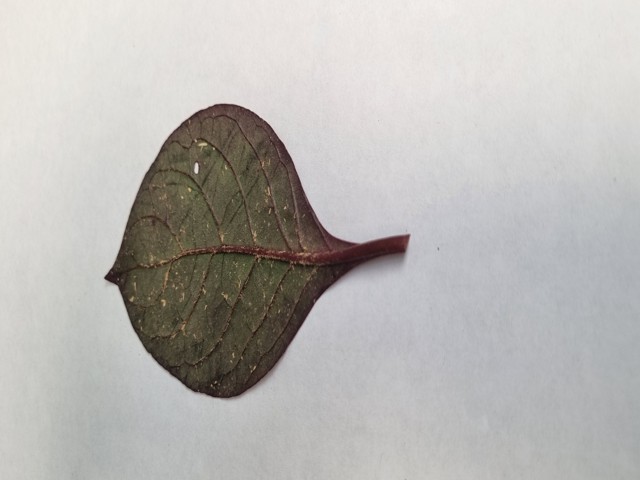
Plant: kalochitra